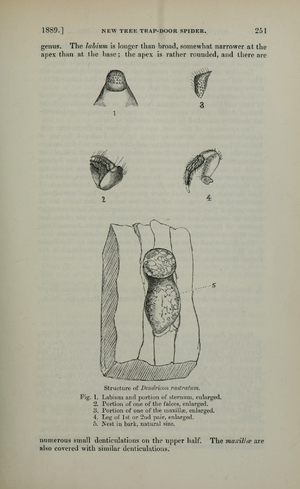
Idiops rastratus est une espèce d'araignées mygalomorphes de la famille des Idiopidae.